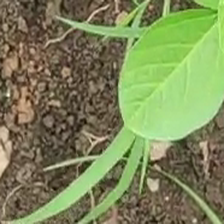
Weed species: Digitaria_SP_(Digitaria Sanguinalis )